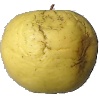
Label: golden_apple